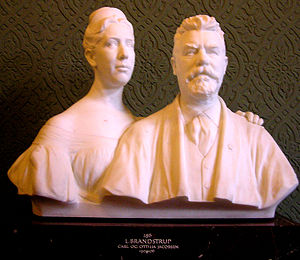
Fredericia Bryggeri / Selskabsform, navngivning og ledelse
Fredericia Bryggeri er et produktionsanlæg under Carlsberg Danmark som består af bryggeri, sodavandstapperi og lagerterminal. Bryggeriet er taget i brug den 25. september 1979 og siden udvidet flere gange. I 2008 afvikledes produktionen på Carlsberg i Valby og produktionen konsolideredes på Fredericia Bryggeri.